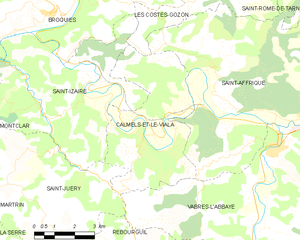
Calmels-et-Le-Viala est une commune française du sud de l'Aveyron, en région Occitanie.